Ian Callaghan

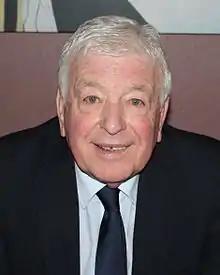
Callaghan in 2016

Ian Robert Callaghan (born 10 April 1942) is an English former professional footballer who played as a midfielder. He holds the record for most appearances for Liverpool. He was appointed a Member of the Order of the British Empire (MBE) in the 1975 New Year Honours.